Häme Regiment

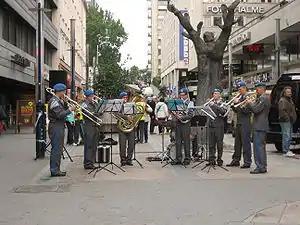
Conscripts of Military Music School playing in downtown Lahti

The Military Music School is open to eligible volunteers. Military Music School accepts yearly some 80 applicants adept at playing a musical instrument, on the basis of national entrance exam. The service term is 9 or 12 months. Most of this time is spent in the Finnish Defence Forces Conscript Band. However, part of the conscripts receive NCO training in addition to their musical duties. In addition to conscript training, the Military Music School trains career musicians of the FDF. In 2015, Conscript Band of the Finnish Defence Forces was moved to Armored Brigade which had its own band (Armored Band) disbanded in 2013. Military Music School as organization was disbanded. The Conscript Band's and Military Music School's traditional march was "Marssi nro. 9".